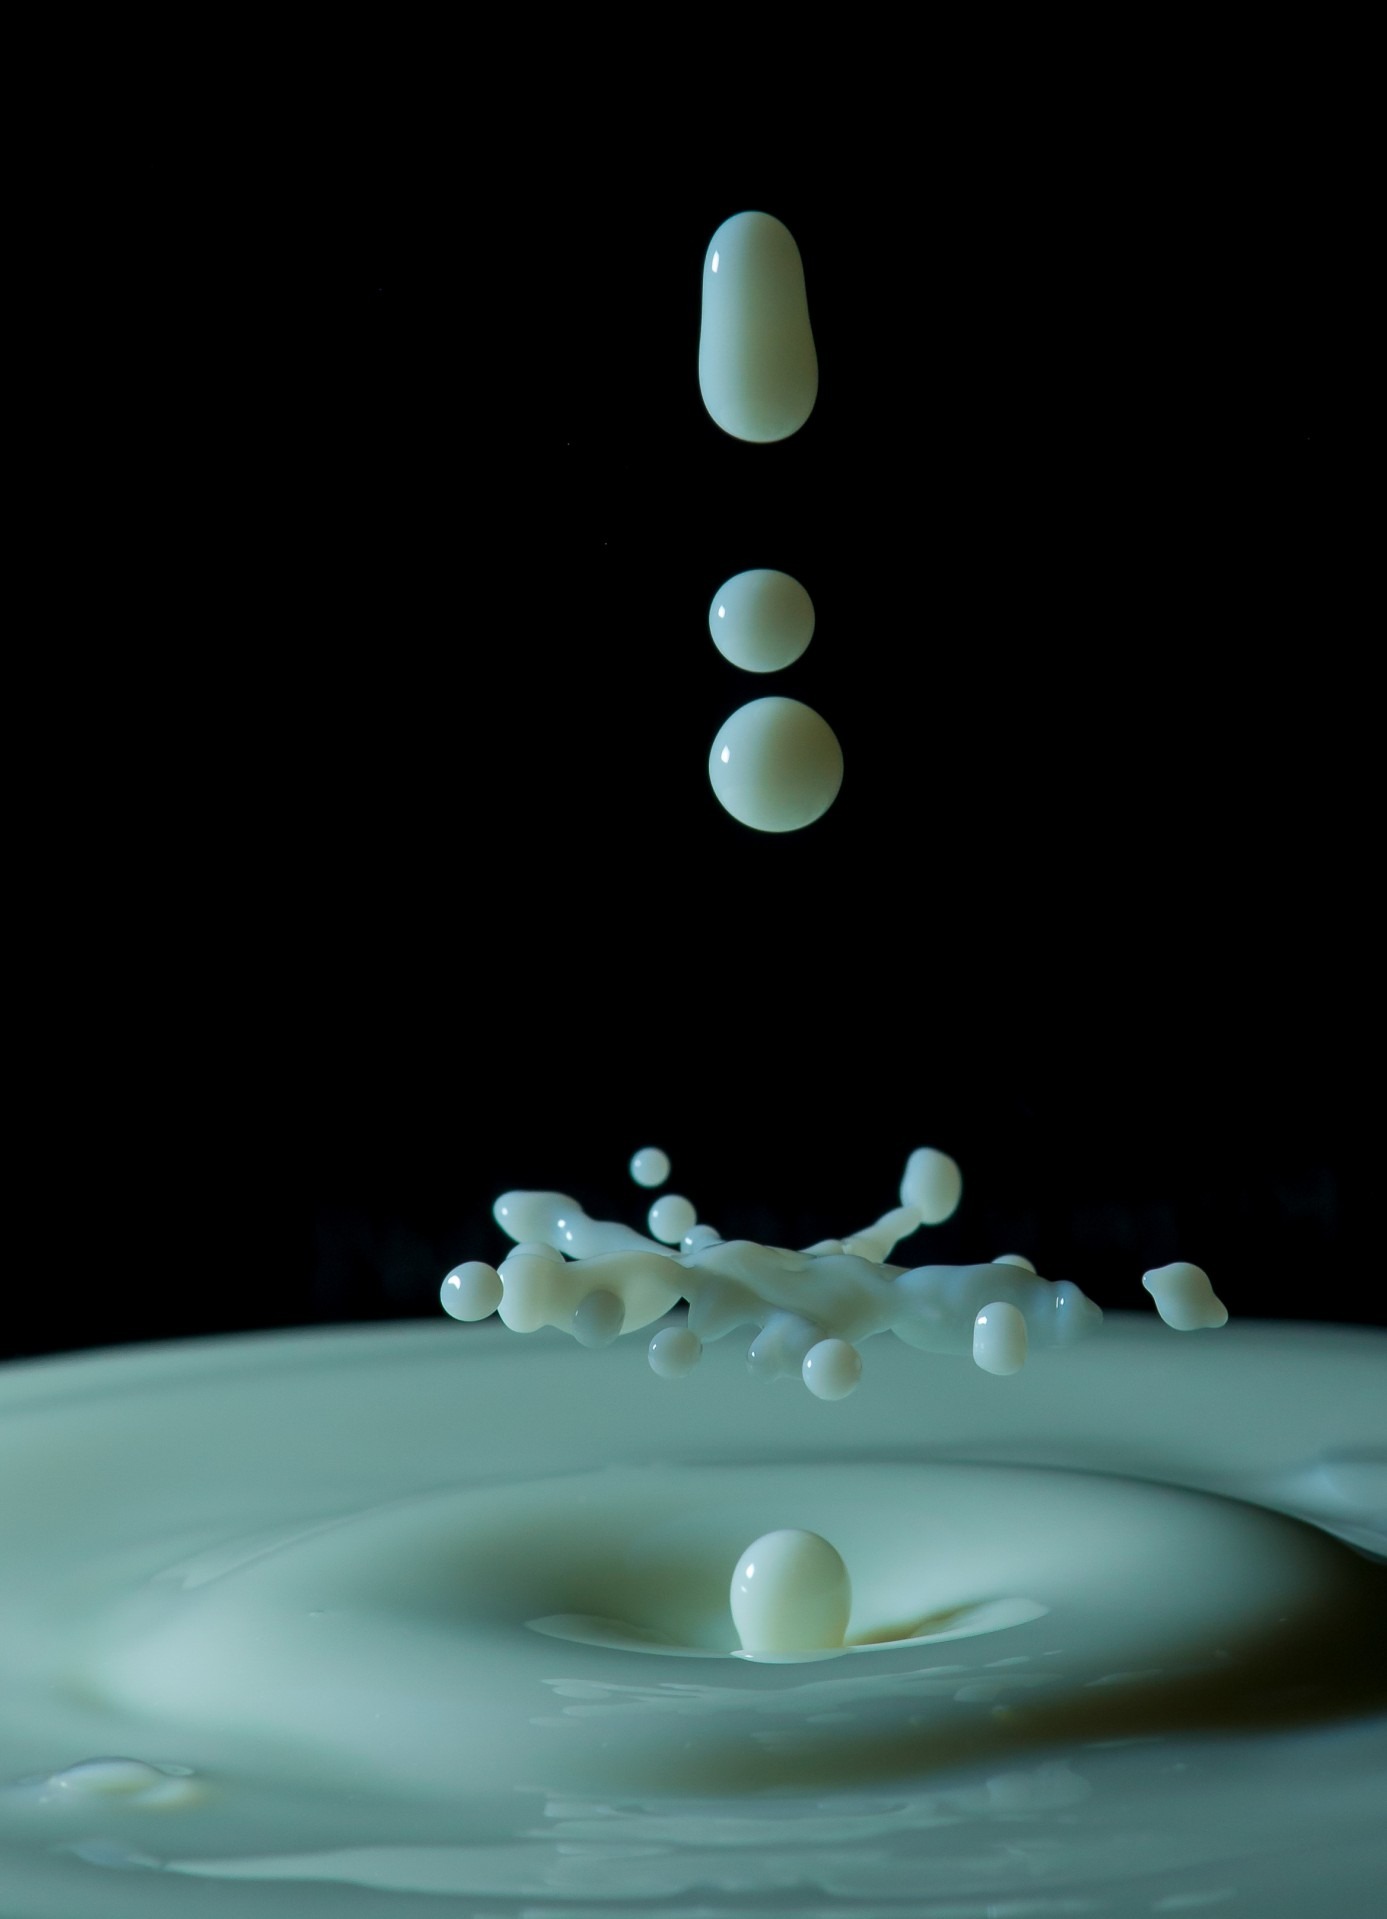
drop, light, white, game, flower, glass, green, spray, macro, milk, candle, lighting, drip, art, impact, focus, drops, collision, detail, macro photography, still life photography, green waves, liquid art